Naveta

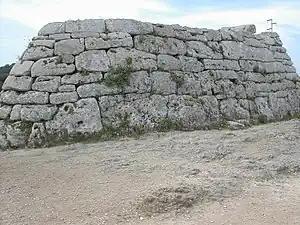
This is a naveta from the site of Naveta des Tudons found on the western end of Menorca

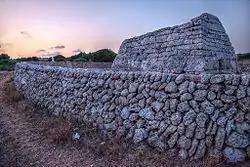
Naveta des Tudons at dawn, Menorca

A naveta (also known as funerary naveta or burial naveta) is a form of megalithic chamber tomb unique to the Balearic island of Menorca. They were built during the Bronze Age, between the Pre-Talayotic period and the beginning of the Talayotic period. Despite their resemblance to residential navetas, they served a very different function and do not share an entirely synchronous chronology.